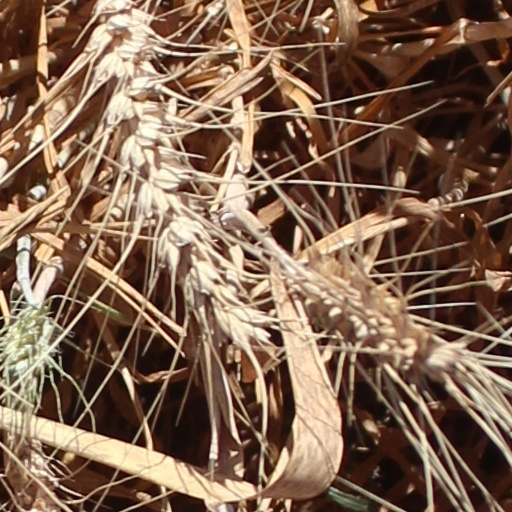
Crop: wheat